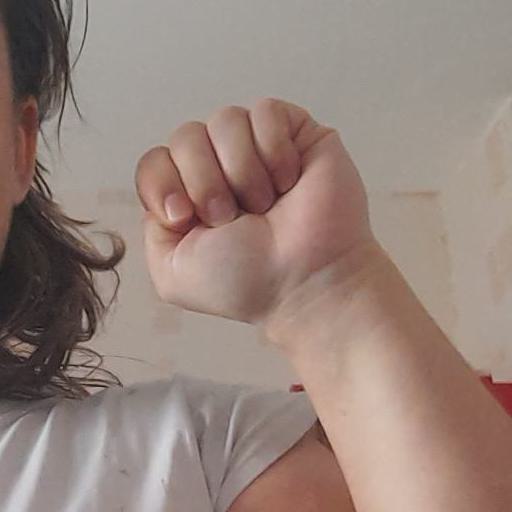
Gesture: fist